The Last Mile (1932 film)

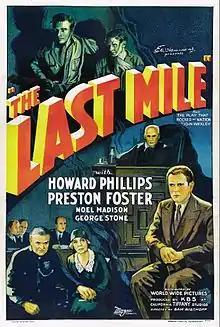
Film poster

The Last Mile is a 1932 American pre-Code crime drama film directed by Samuel Bischoff and starring Preston Foster.